Amandine Mauricette

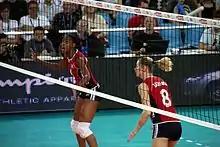
Amandine Mauricette and Pauline Soullard

Amandine Mauricette (born 1 June 1985) is a French female former volleyball player, playing as an opposite. She was part of the France women's national volleyball team.